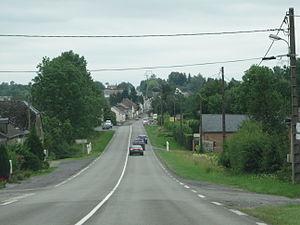
La Flamengrie est une commune française située dans le département de l'Aisne, en région Hauts-de-France.